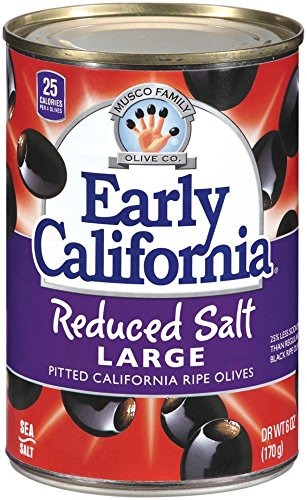
Item Name: Early California Large Pitted Reduced Salt California Olives, 6 oz
Bullet Point 1: Plant-Based
Bullet Point 2: Reduced Sodium
Bullet Point 3: Gluten Free
Bullet Point 4: Vegan
Bullet Point 5: Kosher
Product Description: 15 calories per 4 olives. Gluten free. Vegan. 25% less sodium than regular ripe olives. Non GMO. No genetically engineered ingredients. Fresh new look. Sea salt. Musco Family Promise: Making a good thing even better. -Nicolo Musco (Founder). Olive experts since the 18th century in Sicily. Always family-owned and run. 100% grown and packed in Sunny California. Picked at the peak of freshness. America's favorite olive (Musco Family Olive Co. branded retail sales) for a reason. Finest quality guaranteed. Olives are a plant-based, saturated-fat-free food. No major food allergens. Guaranteed quality. Please provide code from can end with product correspondence. Call 866-965-4837, M-F, 8-5 PT. olives.com. We care, and generate nearly zero waste. Over 2 billion gallons of water recycled. 100% California grown. American made. California CA grown.
Value: 6.0
Unit: Oz

Price: 2.29